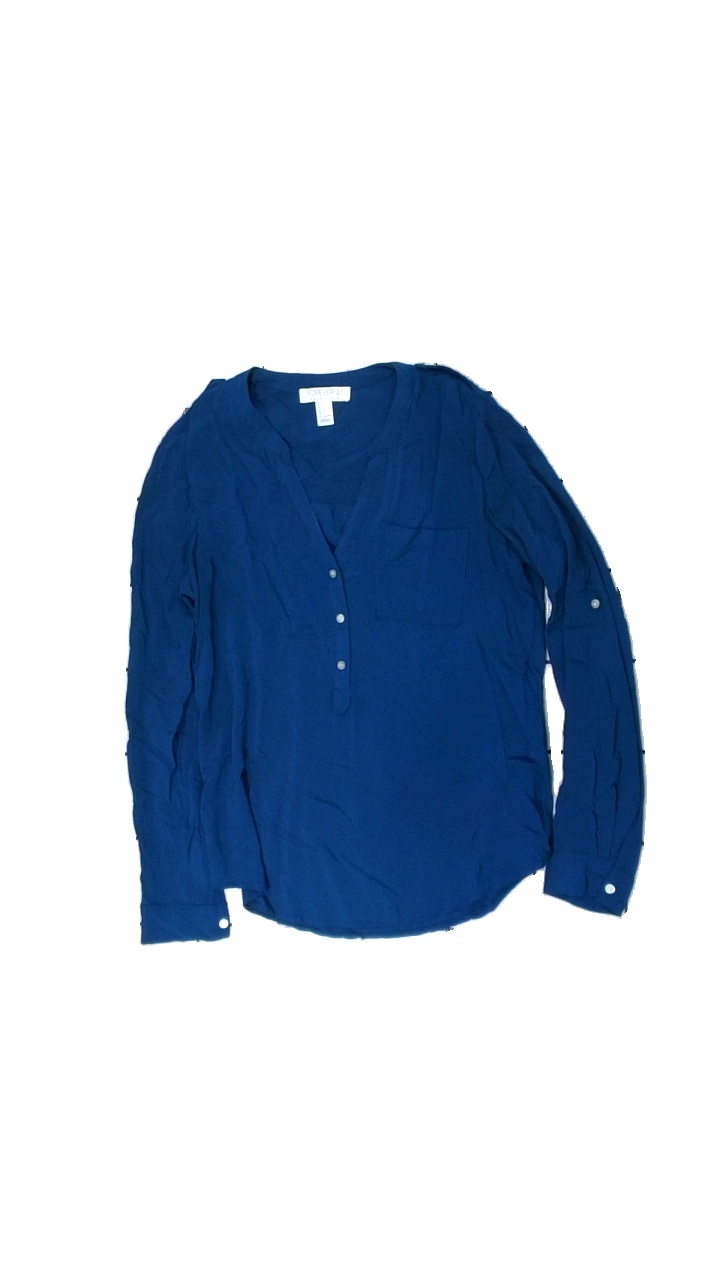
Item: Blouse (Ladies)
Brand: Forever 21
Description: blått blus med en liten fläck i vänstra armhålan
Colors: Blue
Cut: Regular, V-collar
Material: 100% viscose
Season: All
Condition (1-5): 3
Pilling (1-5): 5
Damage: fläck
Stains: Minor
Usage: Reuse
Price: <50